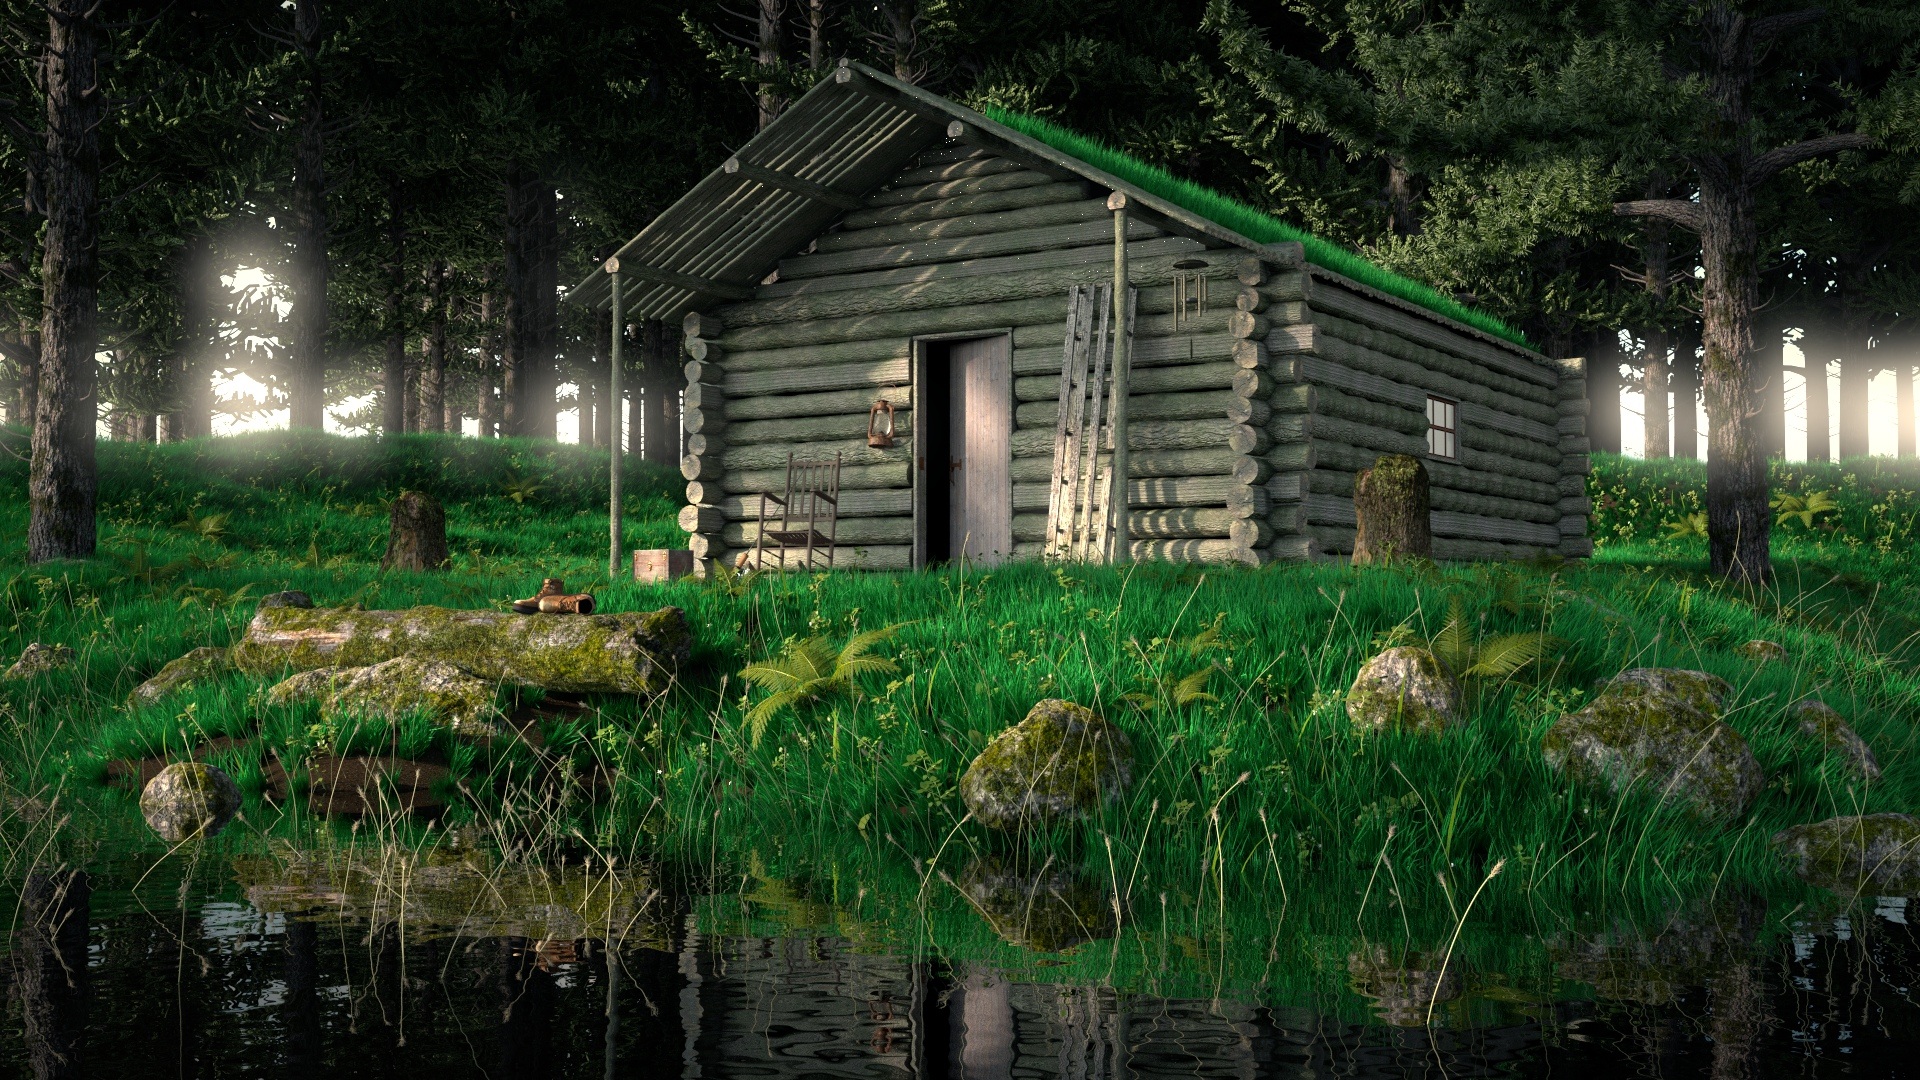
tree, water, nature, forest, grass, grungy, wood, farm, lawn, vintage, house, sunlight, texture, flower, chair, old, home, rustic, moss, log, green, jungle, fishing, cabin, cottage, frame, backyard, dirty, rough, garden, trees, worn, wooden, rod, estate, woodland, damaged, yard, backdrop, aged, rural area, distressed, rocking, landscape lighting